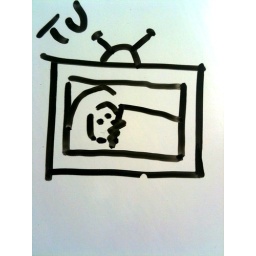
We could video tape people doing stuff and beam it to viewing boxes in peoples home.